Sheldon Manor

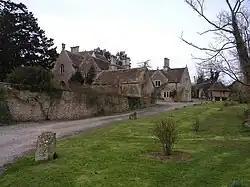

Sheldon Manor near Chippenham, Wiltshire, England, is Wiltshire's oldest inhabited manor house and dates back to Anglo-Saxon times. Its structure is mostly 17th-century, and it is a Grade I listed building.